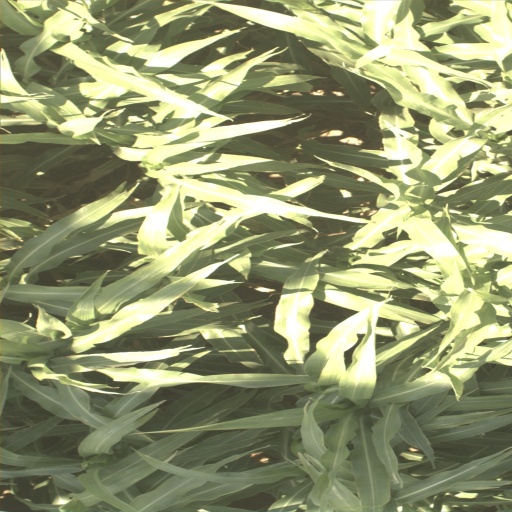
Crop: sorghum